Paul Gachet (speedway rider)

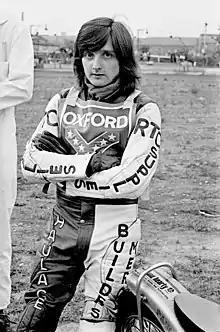
Riding for Oxford Rebels

Victor Paul Gachet (born 23 April 1955 in London) is a former motorcycle speedway rider from England.